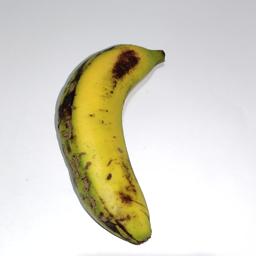
Banana variety: Sagor Kola